Kenosha, Wisconsin

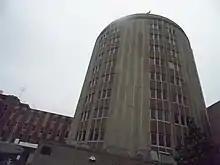
Kenosha Hospital's Palmer Recovery Unit

Library Park is home to a statue of Abraham Lincoln by Charles Henry Niehaus as well as a veterans-memorial statue ("Winged Victory") by the Italian sculptor Decco.